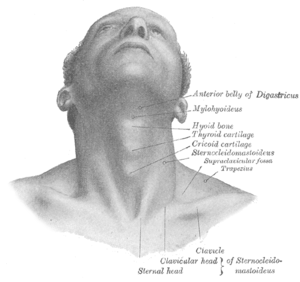
Le cartilage thyroïde est un des cartilages qui participe à la formation du larynx. Il est palpable à la face antérieure du cou, notamment au niveau de sa partie antérieure appelée la proéminence laryngée ou « pomme d'Adam ». Son développement est variable selon les sexes, plus important chez l'homme, ce qui constitue un caractère sexuel secondaire.
En anatomie, le cou est, chez un certain nombre de vertébrés, la région du corps qui est située entre la tête et le thorax. Le cou a plusieurs fonctions : il soutient et donne à la tête sa mobilité, laisse passage à plusieurs éléments viscéraux du système nerveux, des appareils digestif, ventilatoire et phonatoire, permet la vascularisation de la tête et joue un rôle dans le métabolisme général et phosphocalcique.